Aka people

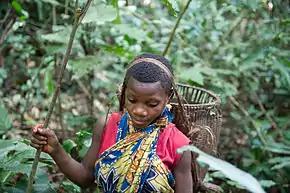
Woman hunting in southern Central African Republic in 2014

The lifestyle of the Aka has been shifted from their traditional customs by European colonialism. The slave trade of the 18th century caused the migration of several tribes into Aka lands. These tribes subsequently became affiliated with the Aka. By the end of the 19th century, the Aka were the major elephant hunters providing tusks for the ivory trade. Affiliated tribes acted as middlemen in these transactions.